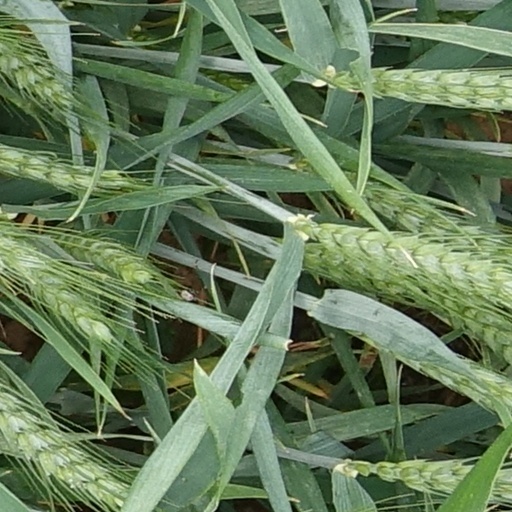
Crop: wheat